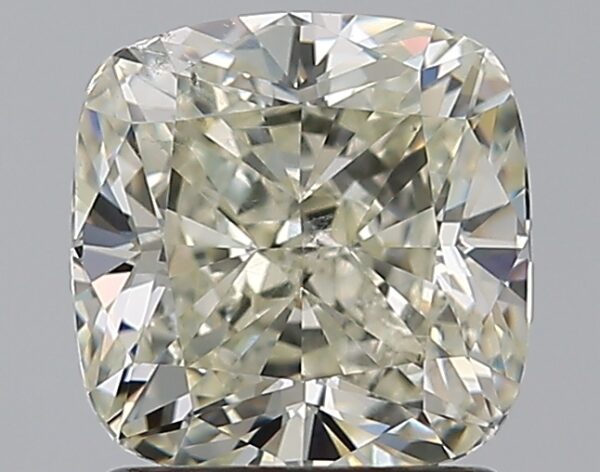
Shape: cushion
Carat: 1.5
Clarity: SI1
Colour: L
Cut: EX
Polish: EX
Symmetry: VG
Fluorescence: M
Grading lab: GIA
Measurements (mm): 6.42 x 6.35 x 4.29